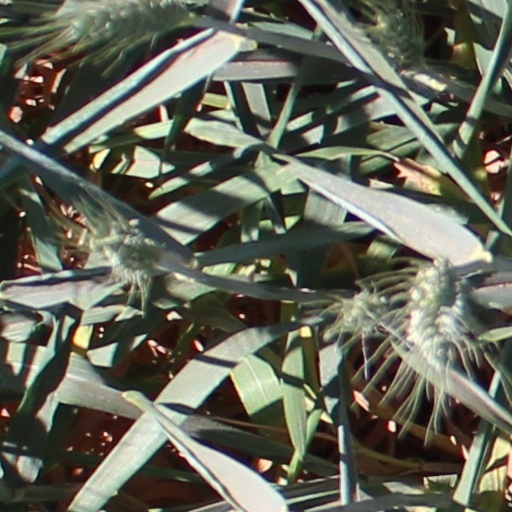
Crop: wheat